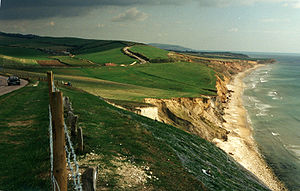
Isle of Wight / Økonomi / Service / Turisme og kulturel arv
Compton Chine, med østlig vinkel til Blackgang
Isle of Wight er en engelsk ø og et selvstændigt grevskab, beliggende i den Engelske Kanal, fem kilometer fra Storbritanniens sydkyst. Øen ligger syd for grevskabet Hampshire og adskilles fra fastlandet England af et havområde, der kaldes Solent. Øen har været populær siden den victorianske tid som et feriested og er kendt for sin naturlige skønhed og for sin verdensberømte sejlads med basis i Cowes.